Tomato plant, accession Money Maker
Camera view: bottom (45 deg); turntable rotation: 180 degrees
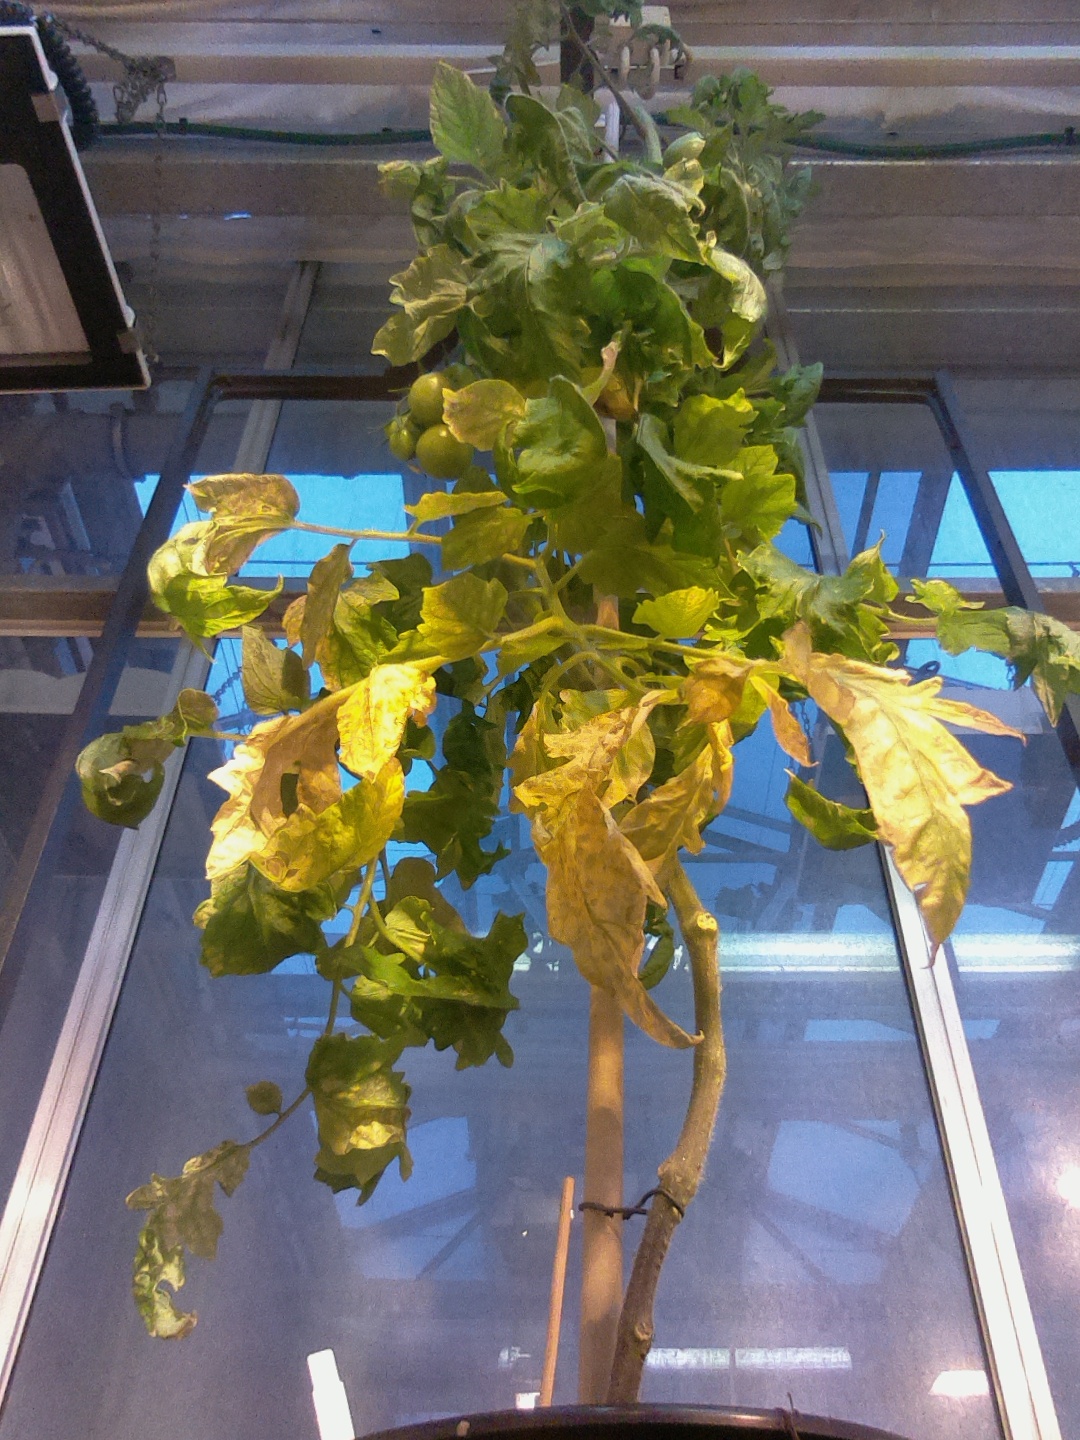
BBCH growth stage 76: 60%-70% of final fruit size